List of steak dishes

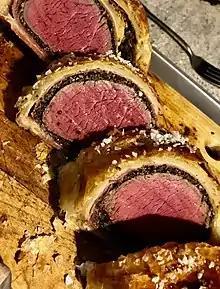
A beef Wellington dish

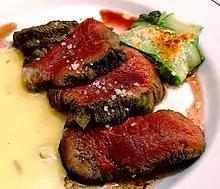
Chateaubriand steak with béarnaise sauce

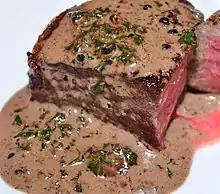
"Steak au poivre" prepared with filet mignon

Beefsteak is a flat cut of beef, usually cut perpendicular to the muscle fibers. Beefsteaks are usually grilled, pan-fried, or broiled. The more tender cuts from the loin and rib are cooked quickly, using dry heat, and served whole. Less tender cuts from the chuck or round are cooked with moist heat or are mechanically tenderized (for example, cube steak).